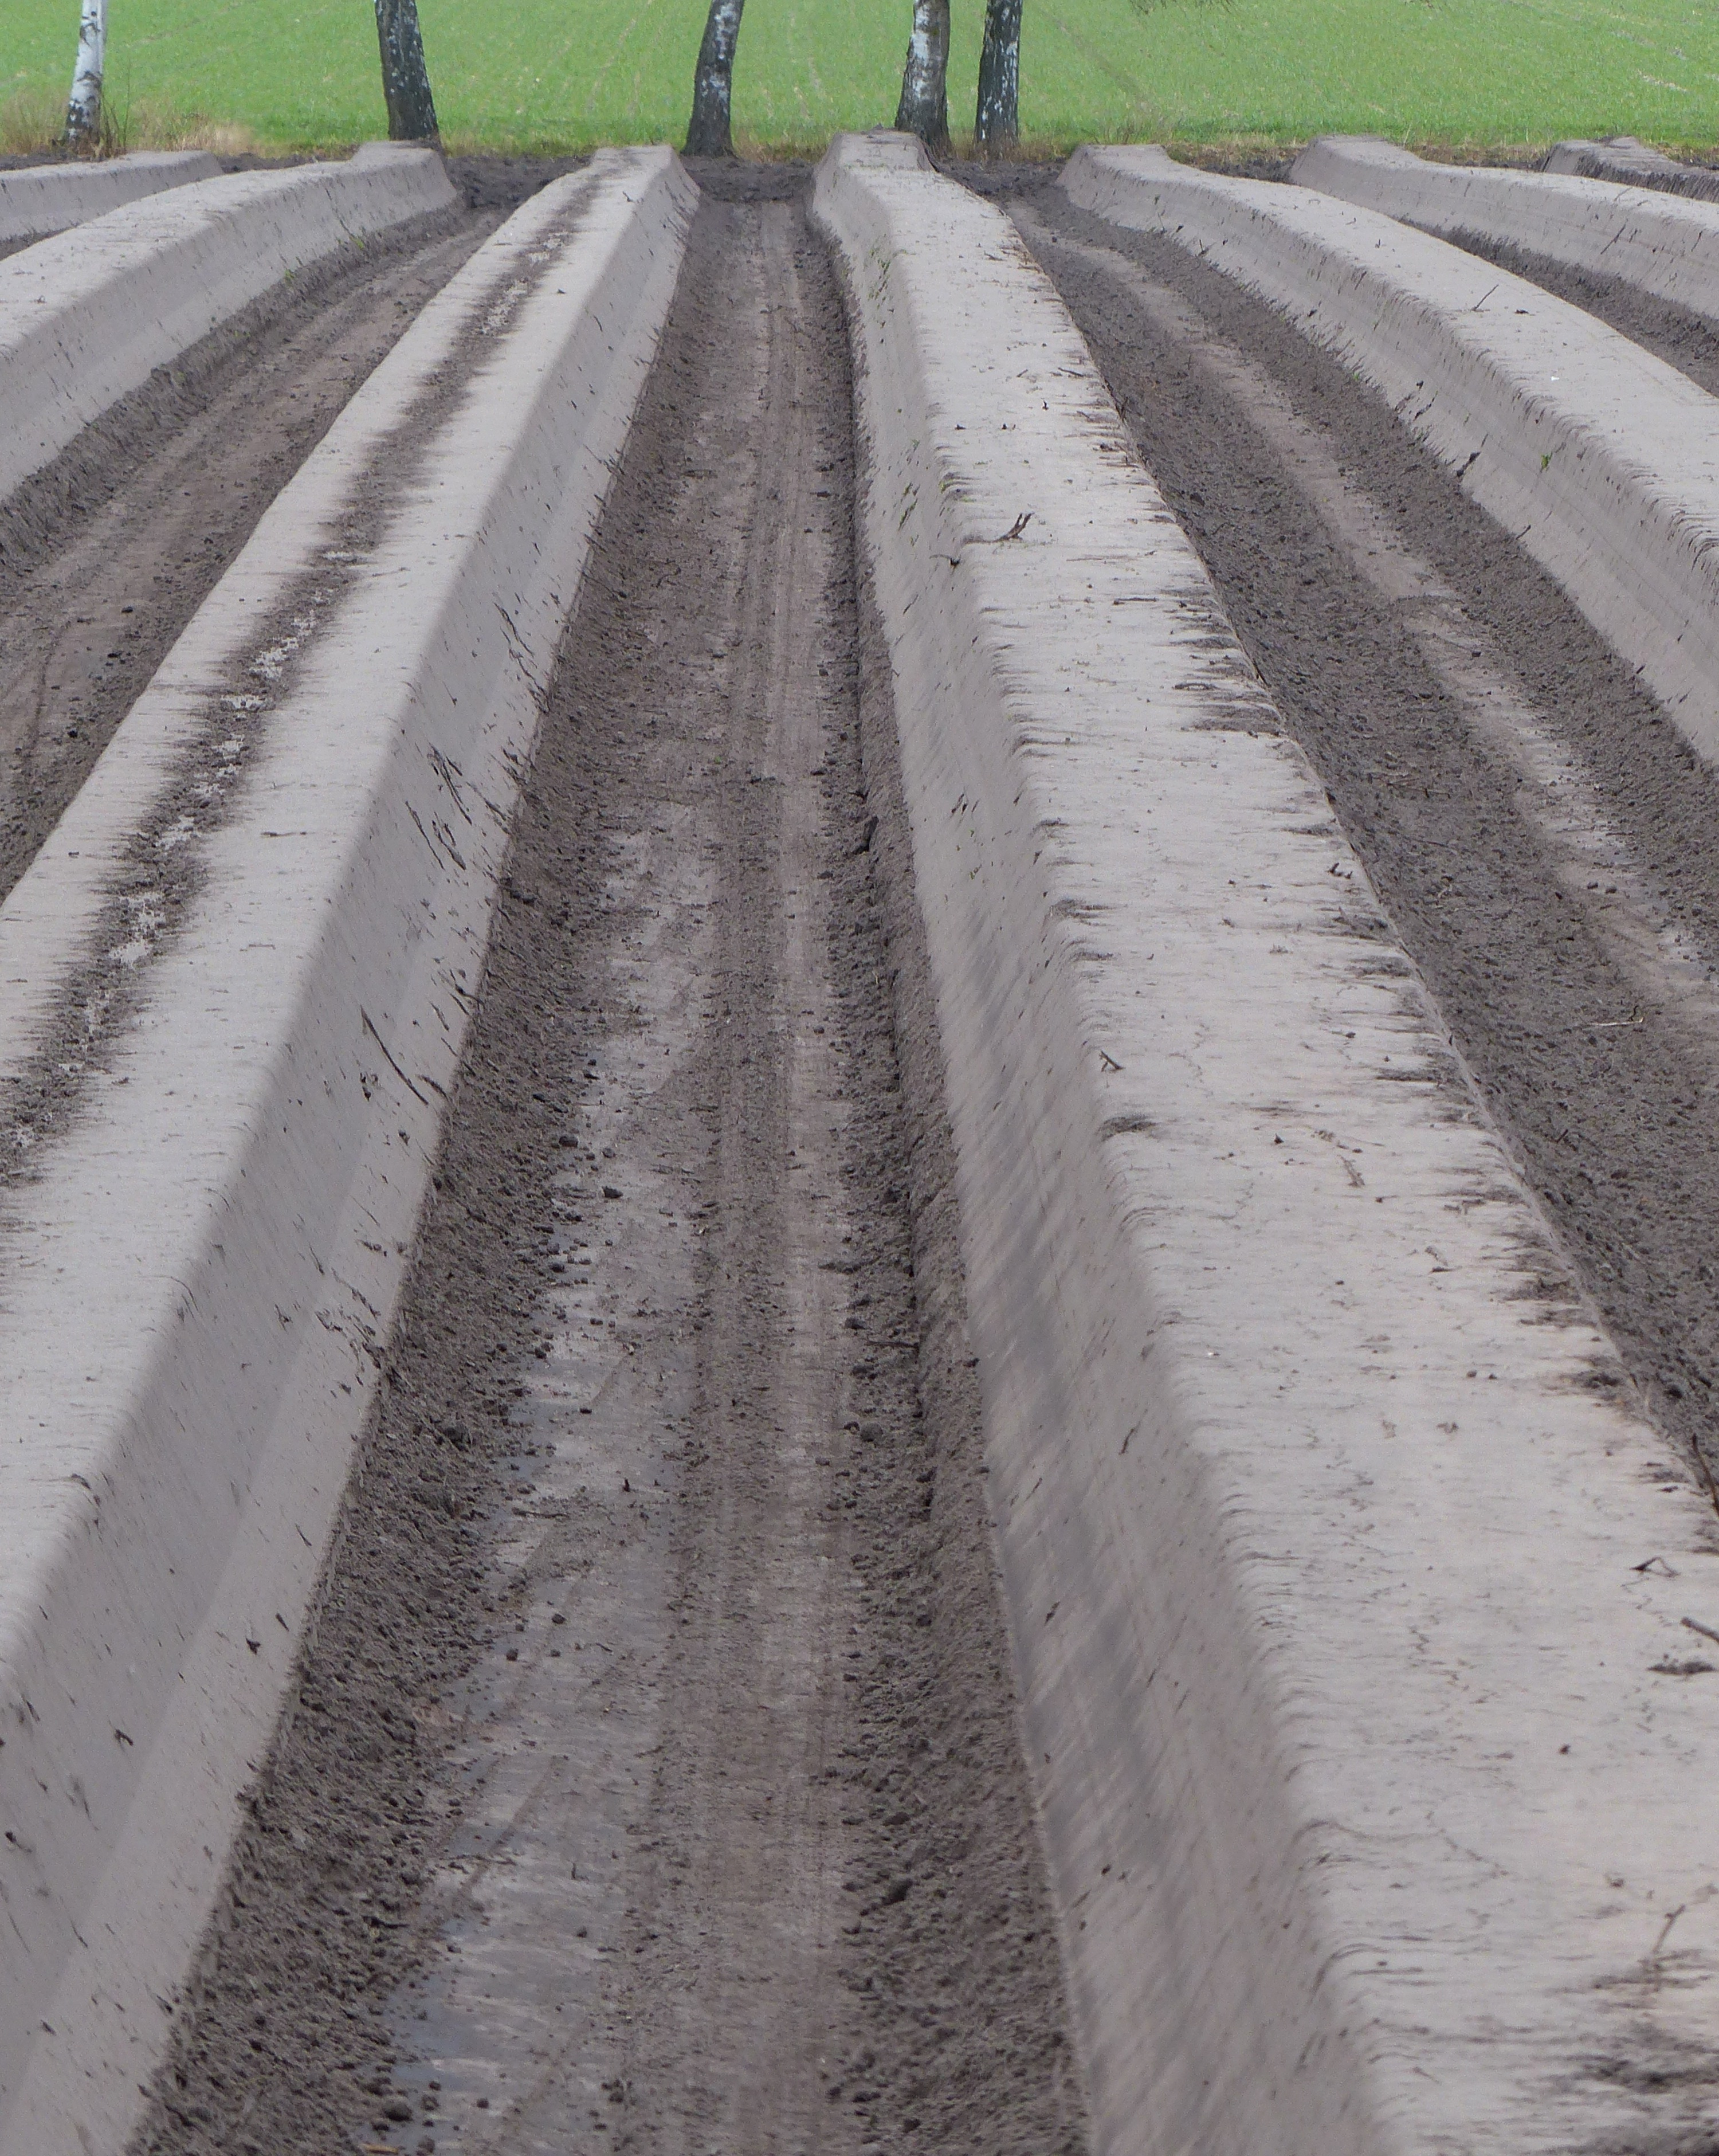
snow, track, road, field, sidewalk, highway, asphalt, walkway, weather, soil, agriculture, lane, agricultural, cultivation, infrastructure, vegetable growing, road surface, field order, asparagus field, asparagus cultivation